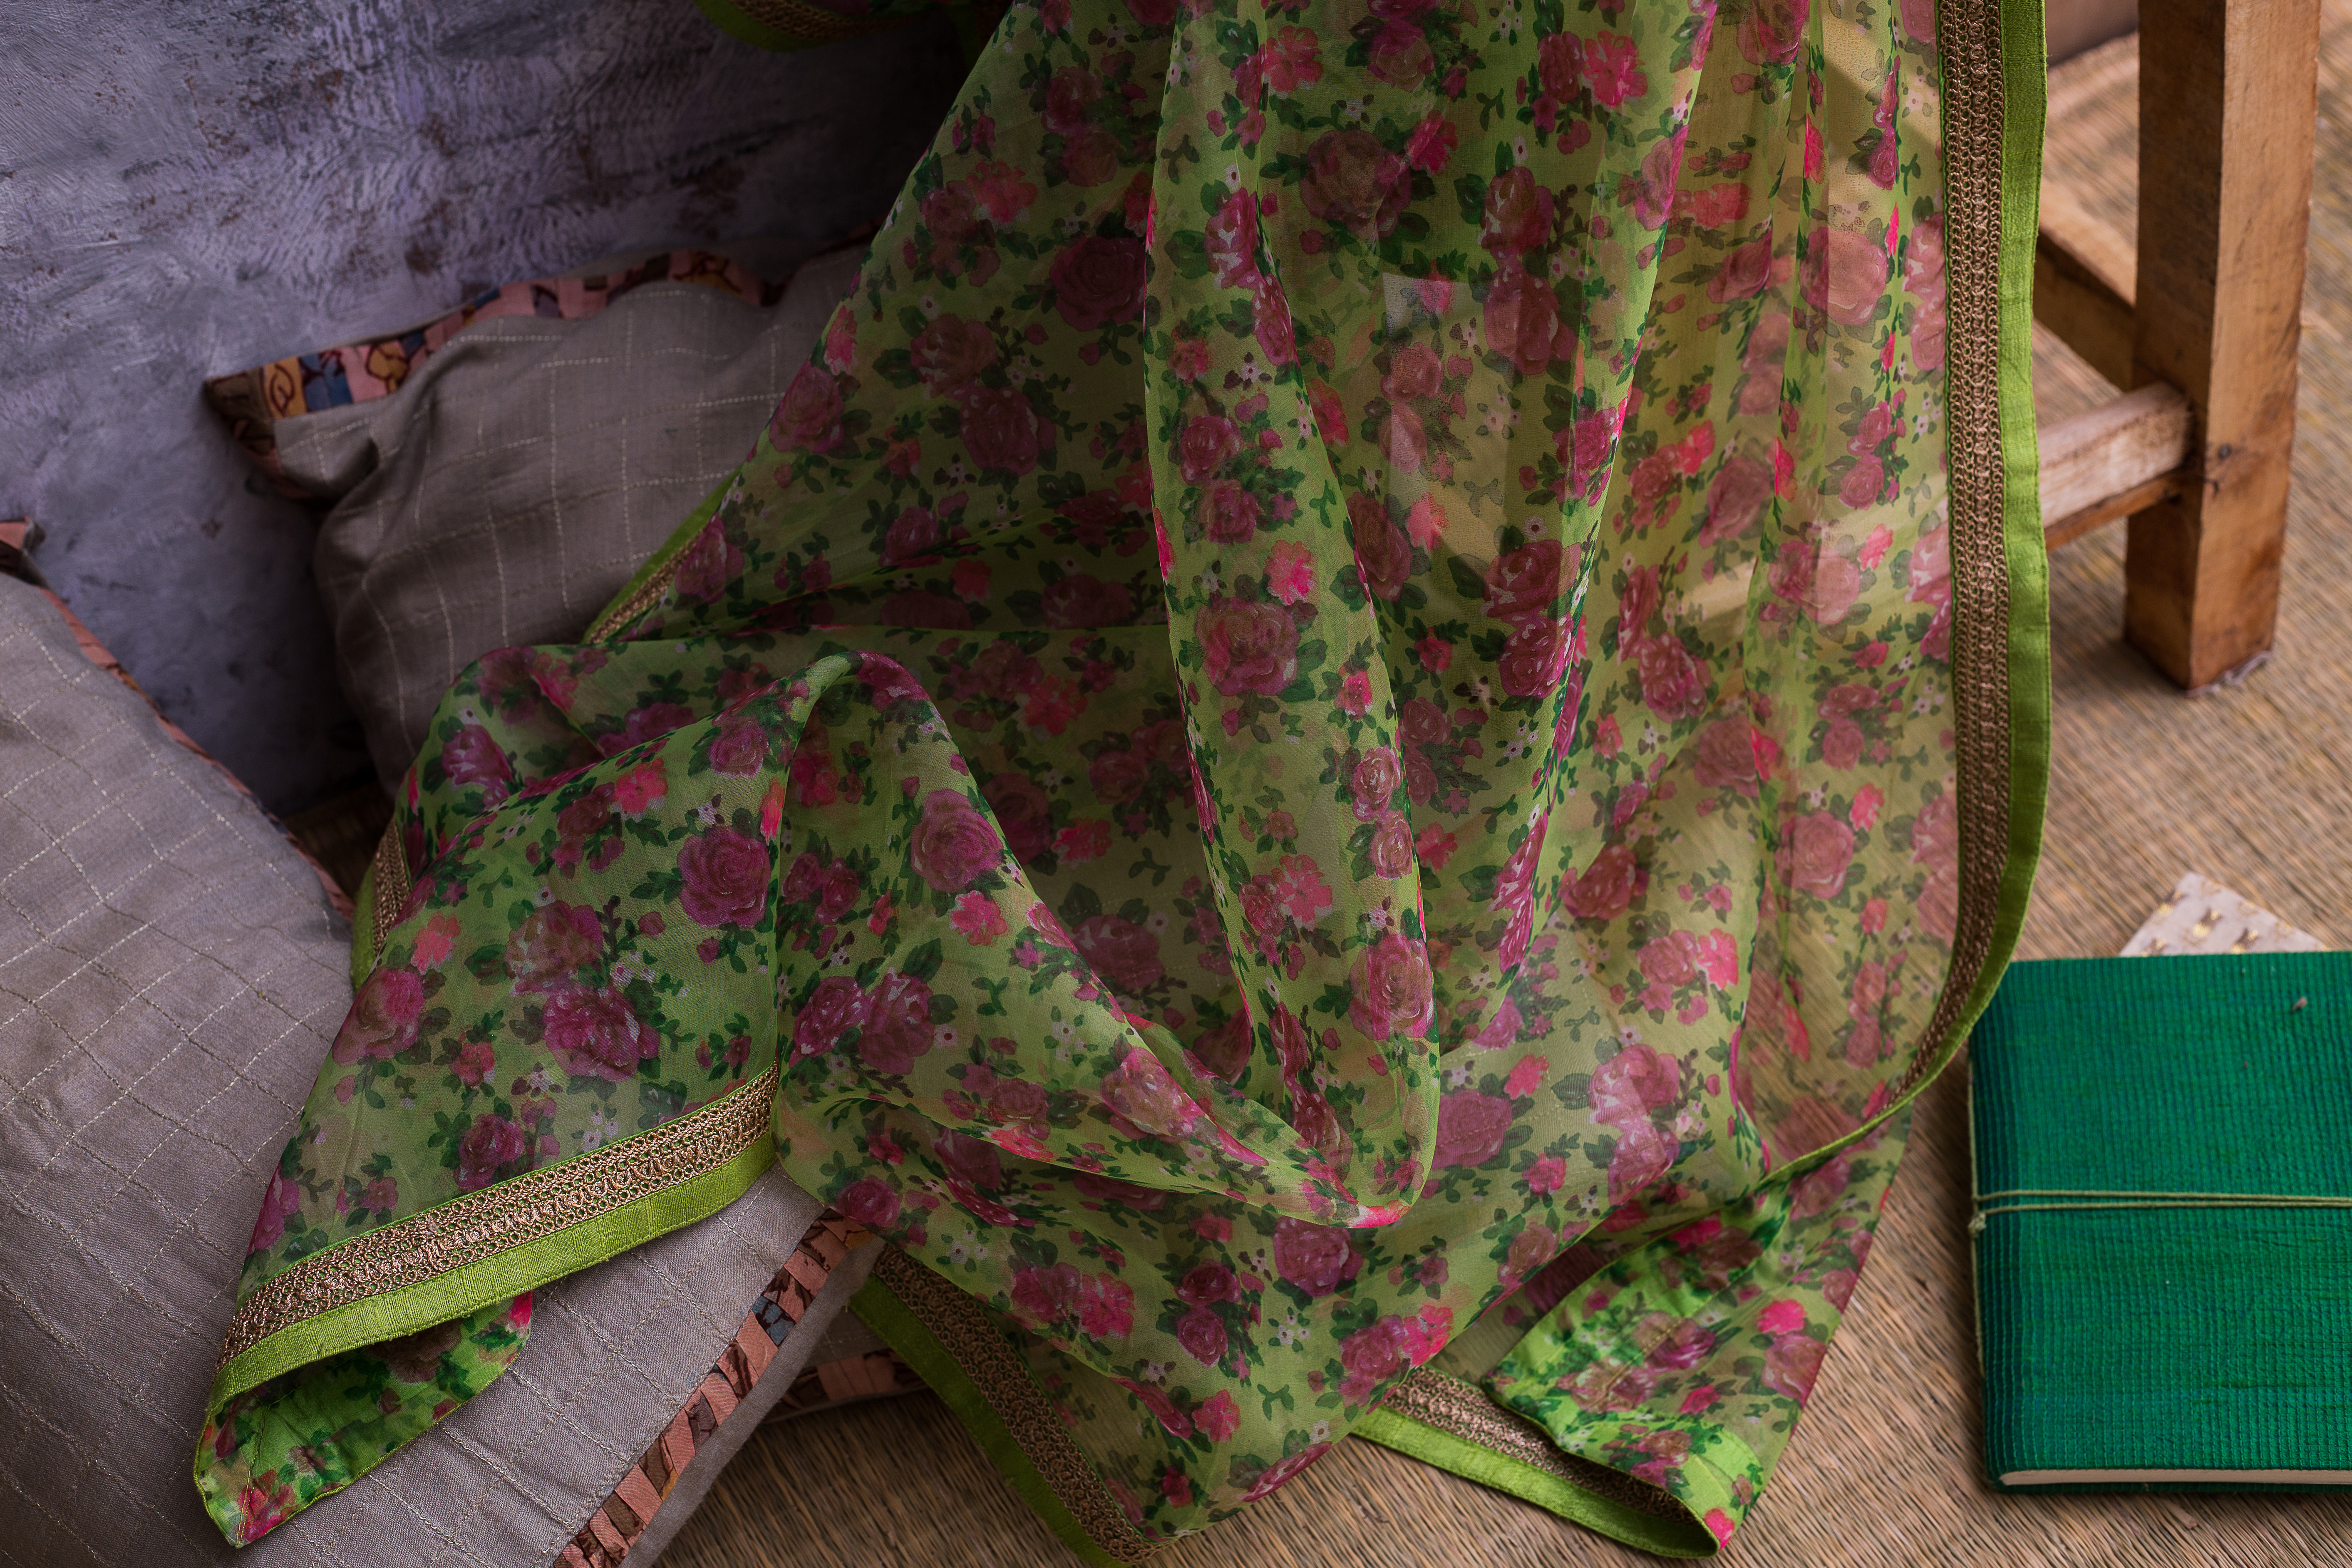
wedding, wear, green, quilting, textile, pink, quilt, leaf, linens, pattern, patchwork, plant, art, Nap mat, visual arts, motif